Invasion Attack 2015

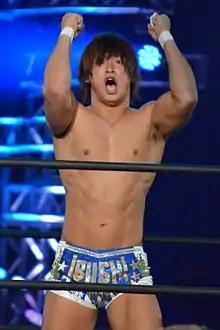
Kota Ibushi, who entered Invasion Attack 2015 as the number one contender to the IWGP Heavyweight Championship after winning the 2015 New Japan Cup

Invasion Attack 2015 was main evented by A.J. Styles defending the IWGP Heavyweight Championship against Kota Ibushi. This marked Ibushi's first ever shot at the title and the first singles match between him and Styles. Ibushi, at that point a former IWGP Junior Heavyweight and IWGP Junior Heavyweight Tag Team Champion, first ventured out of the junior heavyweight division in the summer of 2013, when he took part in the G1 Climax tournament. After signing a contract extension with NJPW in October 2014, it was announced that Ibushi had permanently switched to the heavyweight division. His first big match as a heavyweight wrestler took place on January 4, 2015, at Wrestle Kingdom 9 in Tokyo Dome, where he unsuccessfully challenged Shinsuke Nakamura for the IWGP Intercontinental Championship. Between March 5 and 15, Ibushi took part in the 2015 New Japan Cup and, after victories over heavyweight wrestlers Doc Gallows, Toru Yano, Tetsuya Naito and Hirooki Goto, won the tournament for the first time to earn the right to challenge either for the IWGP Heavyweight, IWGP Intercontinental or NEVER Openweight Championship. Following his win, Ibushi announced his decision to challenge Bullet Club's A.J. Styles for the IWGP Heavyweight Championship. The match was made official the following day.